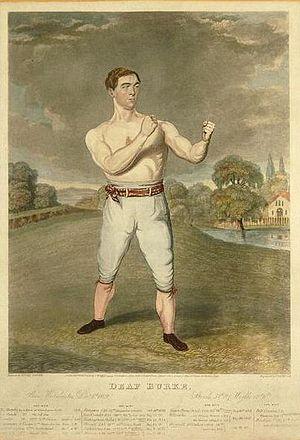
James Burke est un boxeur anglais combattant à mains nues né le 8 décembre 1809 et mort le 8 janvier 1845 à Londres.